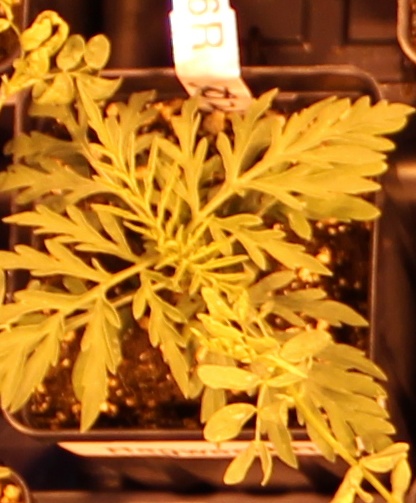
Label: Ragweed